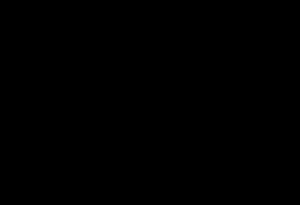
La Grande Mosquée de Kairouan, également appelée mosquée Oqba Ibn Nafi en souvenir de son fondateur Oqba Ibn Nafi, est l'une des principales mosquées de Tunisie située à Kairouan. Historiquement première métropole musulmane du Maghreb, Kairouan, dont l'apogée sur les plans politique et intellectuel se situe au IXᵉ siècle, est réputée comme étant le centre spirituel et religieux de la Tunisie ; elle est aussi parfois considérée comme la quatrième ville sainte de l'islam sunnite.